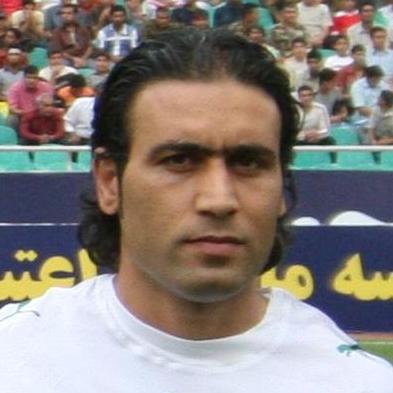
Age: 29